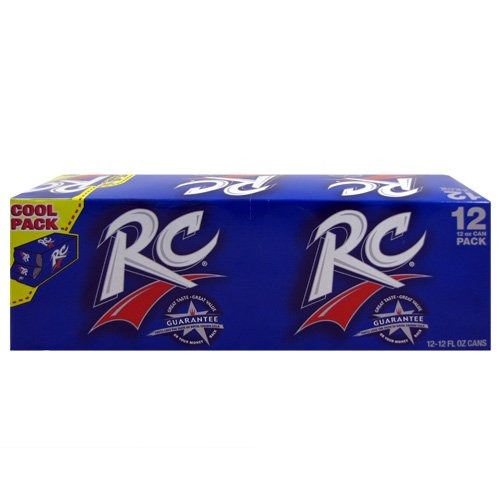
Item Name: RC Cola Soda, 12 Ounce (24 Cans)
Bullet Point 1: Make a choice, be free, drink RC
Bullet Point 2: Refreshment for a Thirsty World
Bullet Point 3: Be sure to visit Hometown Favorites Storefront for hundreds of other "hard to find" food favorites!
Value: 288.0
Unit: Fl Oz

Price: 29.11